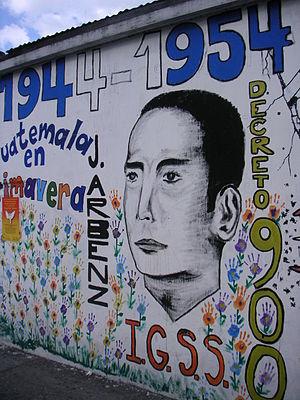
L’Opération PBFortune, également appelée Opération Fortune, est une opération secrète des États-Unis, visant à renverser le président guatémaltèque, démocratiquement élu, Jacobo Árbenz Guzmán, en 1952. L'opération est autorisée par le président américain Harry S. Truman et planifiée par la Central Intelligence Agency. L'United Fruit Company avait fait un lobbying intensif pour le renversement parce que la réforme agraire initiée par Árbenz menaçait ses intérêts économiques. Les États-Unis craignaient également que le gouvernement d'Árbenz ne soit influencé par les communistes.